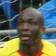
Age: 31